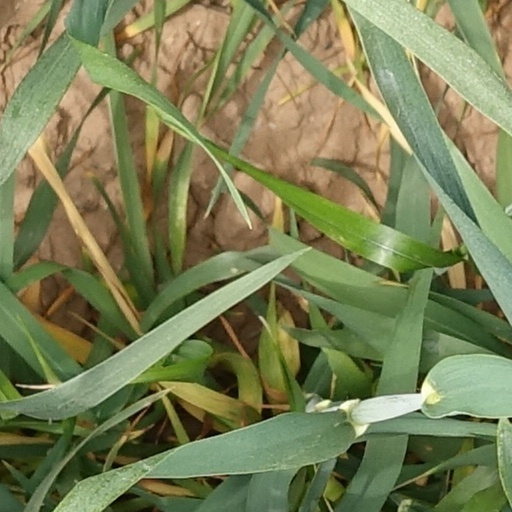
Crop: wheat